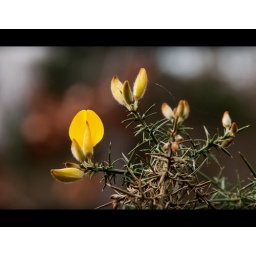
Some bright yellow gorse, practically the only thing in flower in Joyden's Wood at the weekend